Birmingham, Alabama

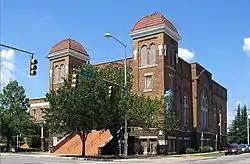
The 16th Street Baptist Church, now a National Historic Landmark

A watershed in the civil rights movement occurred in 1963 when Shuttlesworth requested that Martin Luther King Jr., and the Southern Christian Leadership Conference (SCLC), which Shuttlesworth had co-founded, come to Birmingham, where King had once been a pastor, to help end segregation. Together they launched "Project C" (for "Confrontation"), a massive assault on the Jim Crow system. In April and May daily mass marches organized and led by movement leader James Bevel were met with police repression, tear gas, attack dogs, fire hoses, and arrests. More than 3,000 people were arrested during these protests, almost all of them high-school age children. These protests were ultimately successful, leading not only to desegregation of public accommodations in Birmingham but also the Civil Rights Act of 1964.